East Bengal Club

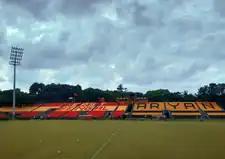

The East Bengal Ground is located in Kolkata and is the club's historical home ground. The stadium lies in the Maidan (Kolkata) area on the northern side of Fort William and near the Eden Gardens. This stadium is used mostly for Calcutta Football League matches and by the academy, women's, and hockey teams. The total capacity of the stadium is 23,500.